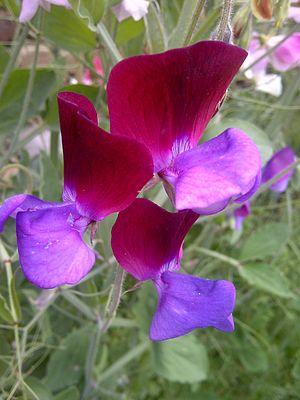
Le Pois de senteur est une espèce de plantes annuelles de la famille des Fabaceae, originaire du sud-est de l'Italie et de la Sicile.